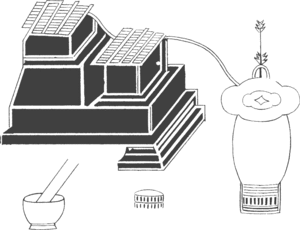
Les horloges hydrauliques chinoises sont des horloges hydrauliques anciennes, que l'on trouvait en Chine, pays isolé du monde occidental, jusqu'au XVIIᵉ siècle. Instruments originaux permettant de mesurer le temps en continu au moyen de l'eau et parfois du mercure, elles y ont connu un développement très important. L'utilisation de ces horloges s'est étendue aux pays avoisinants jusqu'à une période relativement récente.